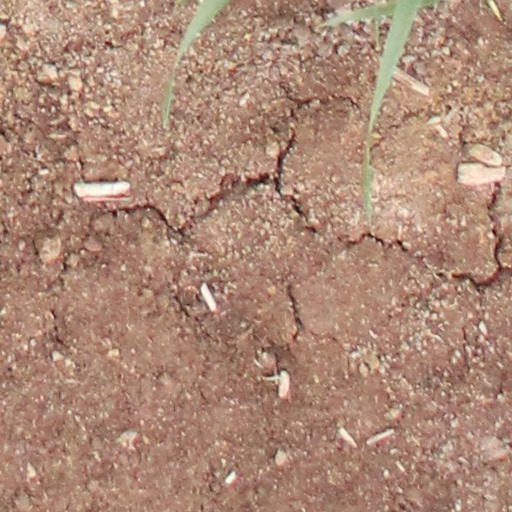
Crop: wheat